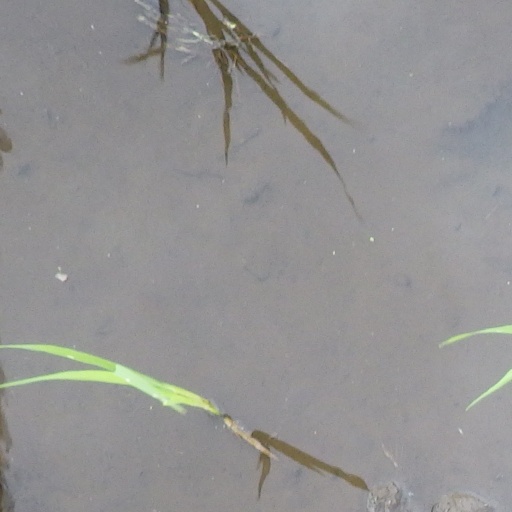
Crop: rice